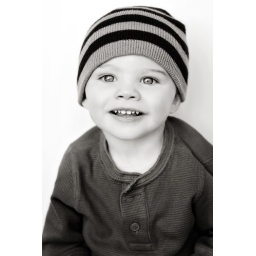
I like this one in black and white. Edited with black and white Nicole V actions